Shau Kei Wan

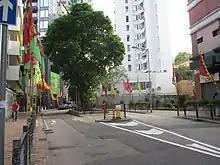
Shau Kei Wan Main Street East and fig tree

Shau Kei Wan Main Street East is one of the most important streets in Shau Kei Wan district. In the 19th century, the street was on the waterfront. In 1860s, to crack down the pirates hiding in the area, the Hong Kong government decided to open up the area and to build houses and stores on the two sides of the road.